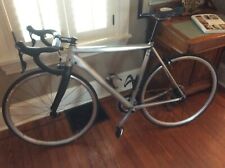
Vehicle type: Bikes